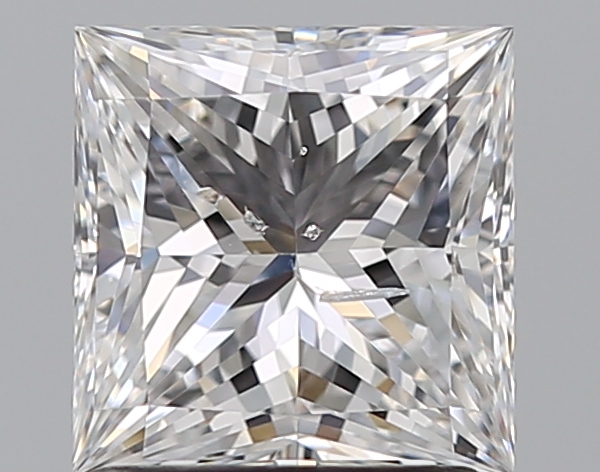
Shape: princess
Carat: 1.5
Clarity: SI2
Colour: D
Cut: EX
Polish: EX
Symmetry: VG
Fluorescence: F
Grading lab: GIA
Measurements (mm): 6.44 x 6.27 x 4.5